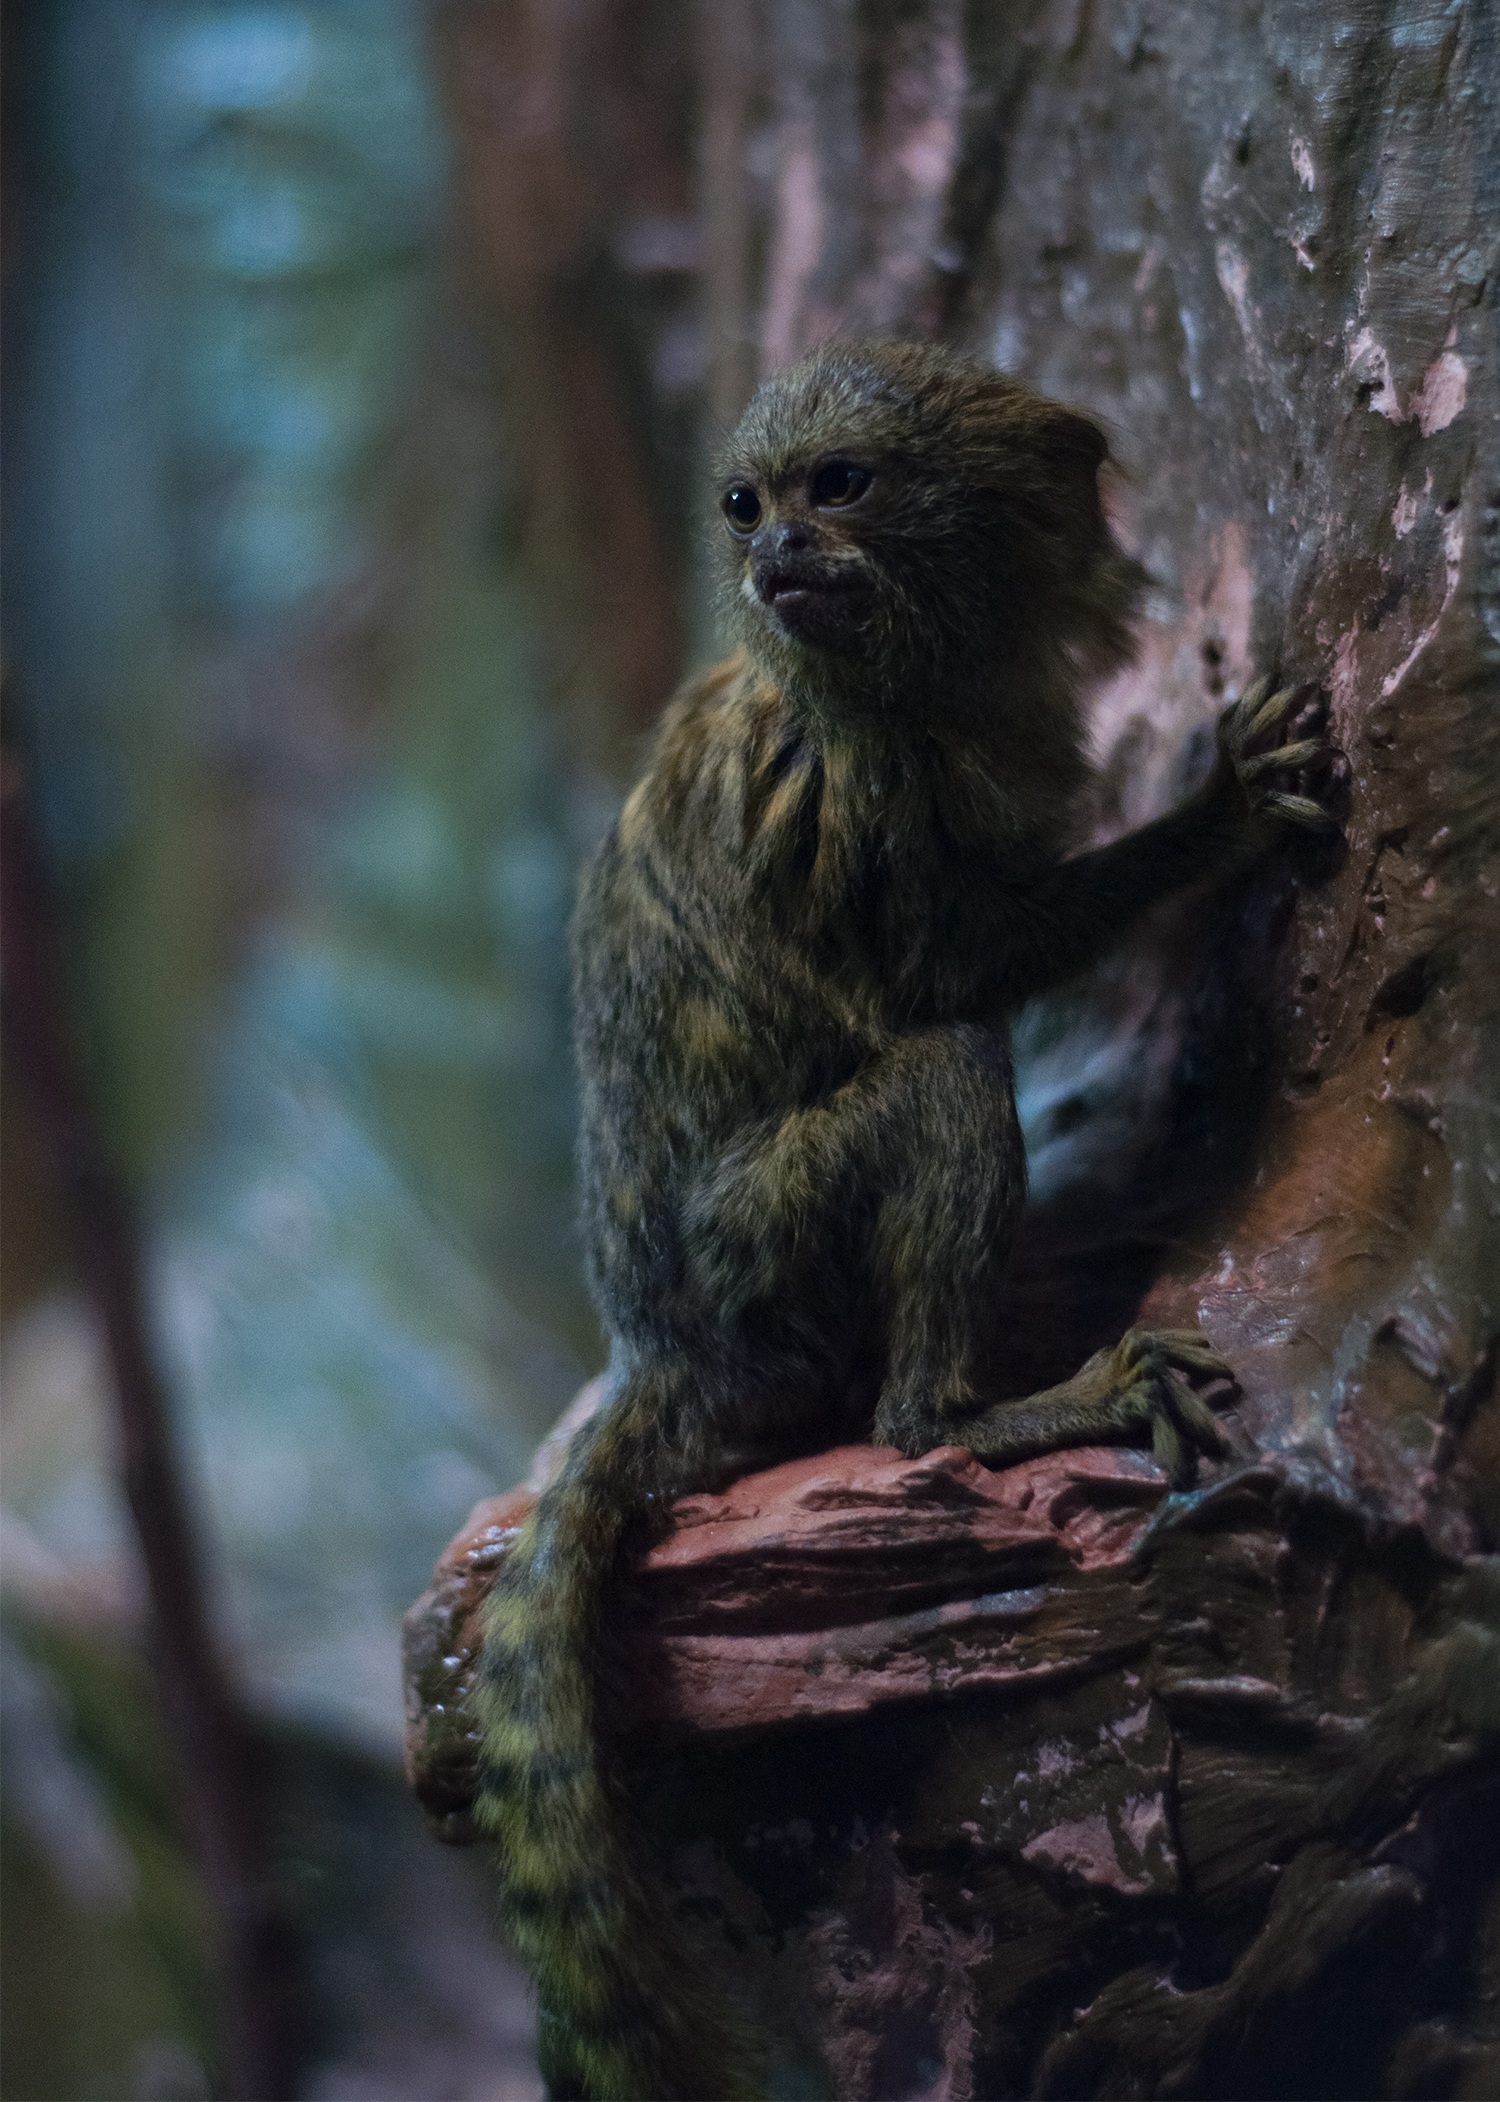
view, animal, wildlife, zoo, fur, small, mammal, monkey, fauna, primate, cage, snout, head, vertebrate, views, macaque, krupnyj plan, toque, snow monkey